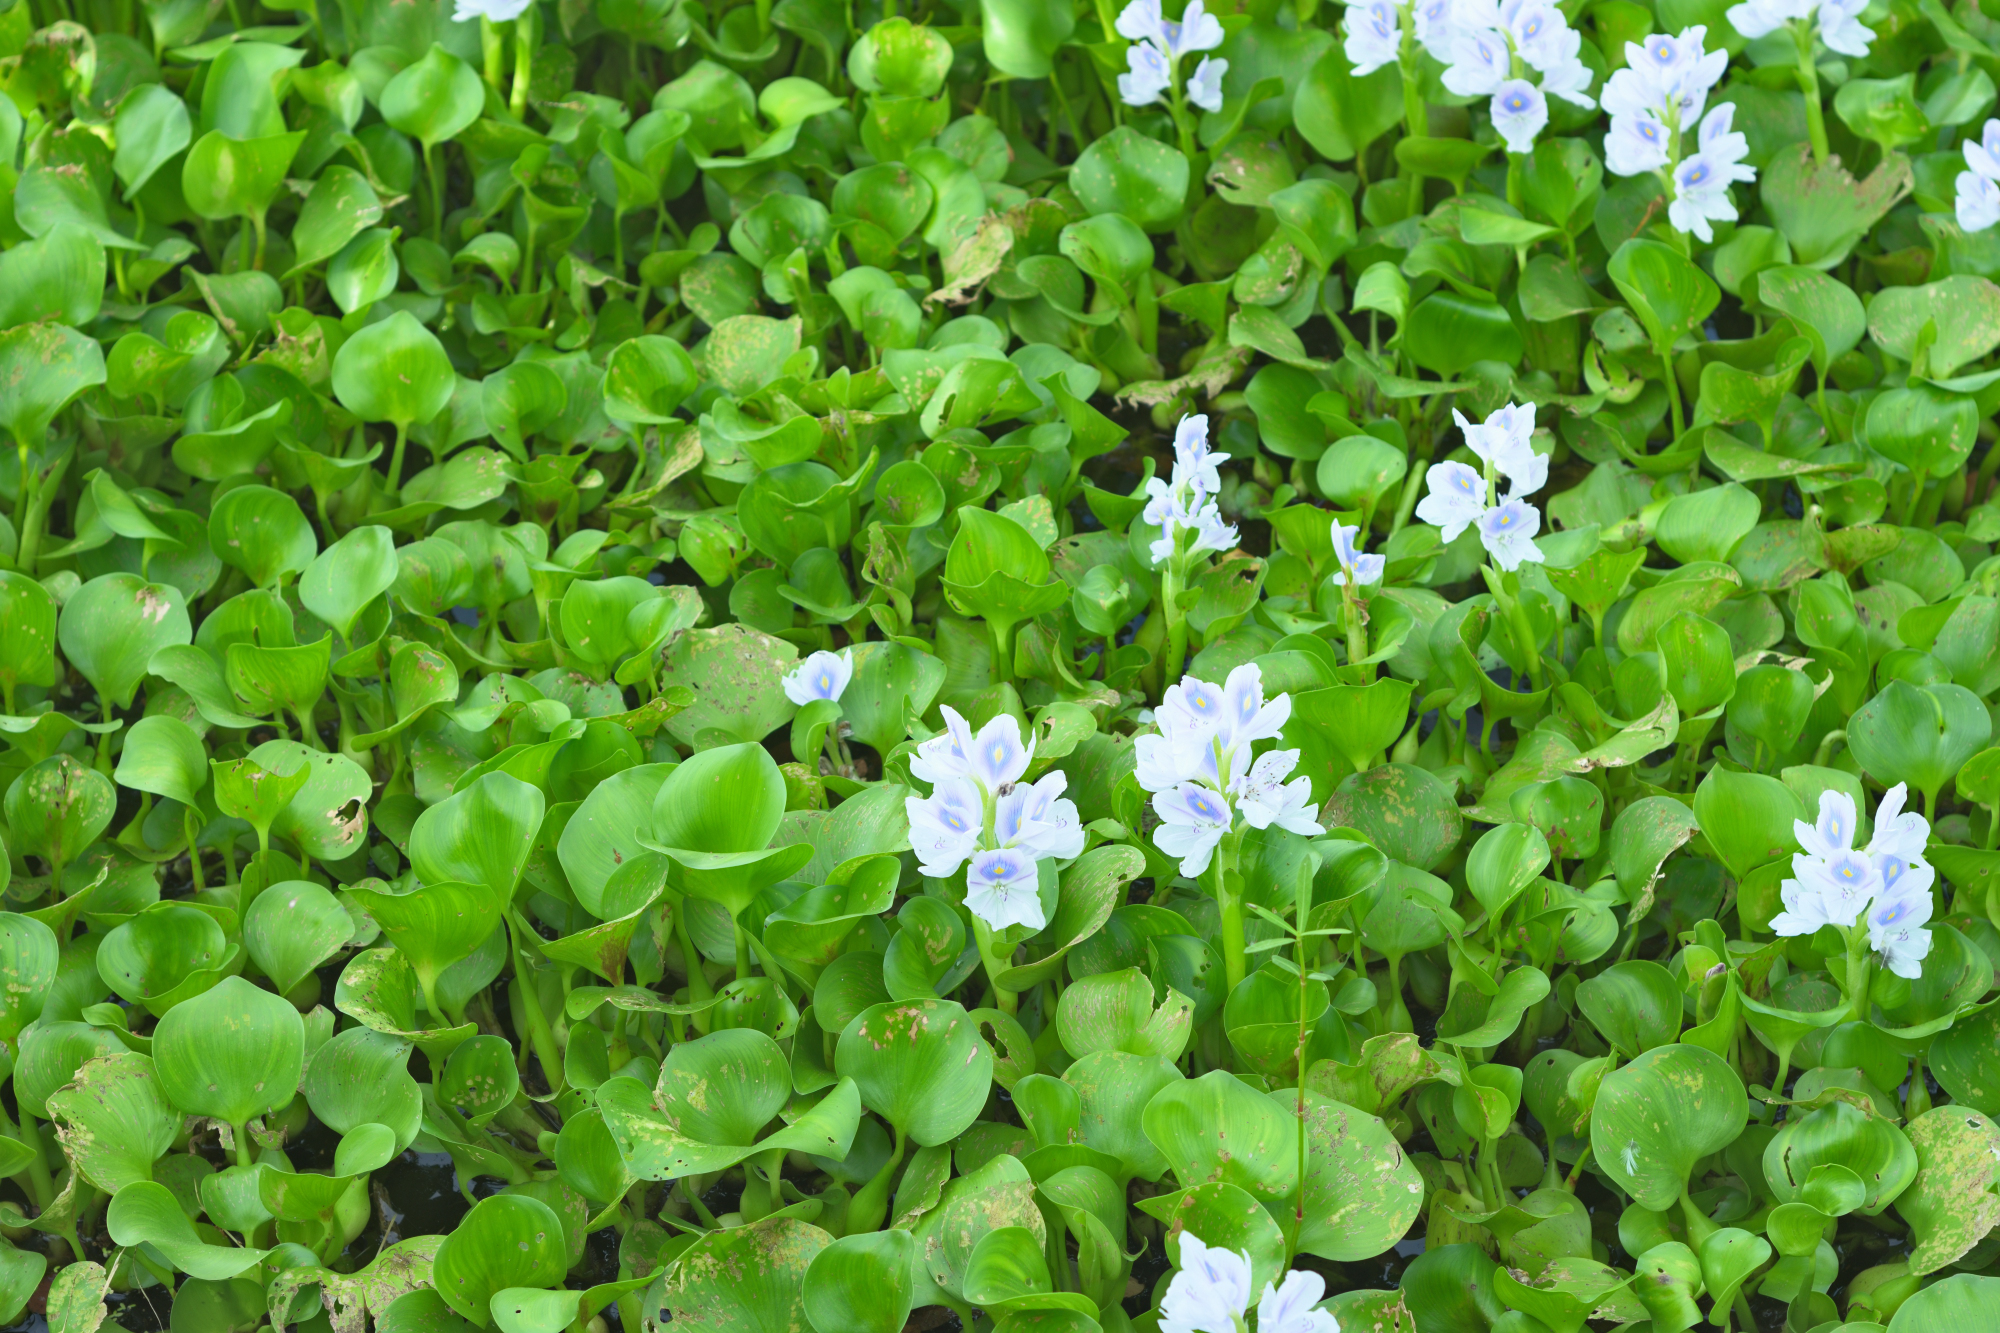
Water Hyacinth - Khurushkul Pond, Bangladesh
Water hyacinth (Eichhornia crassipes) coverage in a freshwater pond near Khurushkul, Cox's Bazar, Bangladesh. Photographed on 9 August 2026 during the monsoon season. Follow-up survey of the pond documented in the June 2026 water lily / water hyacinth dataset.
Location: Khurushkul, Cox's Bazar, Chattogram, Bangladesh
Keywords: water hyacinth, Eichhornia crassipes, invasive aquatic plant, pond, freshwater wetland, monsoon, Bangladesh, Khurushkul, Cox's Bazar, botanical photography, aquatic vegetation, golamrob